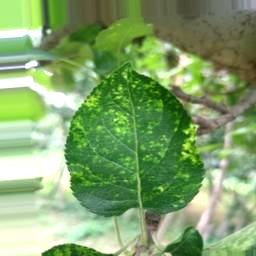
Label: Apple_Mosaic